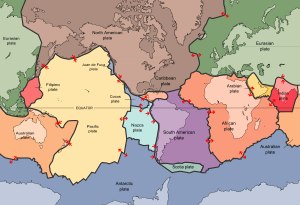
Undervandsjordskælv
Grænserne mellem de tektoniske plader, med indikationer af pladernes bevægelse.
Et undervandsjordskælv er et jordskælv, der rammer under vandet ved bunden af en vandmasse, især et hav. De er en af de primære årsager til tsunamier. Et undervandsjordskælvs størrelse kan måles videnskabeligt på momentmagnitude-skalaen og dets intensitet kan bestemmes ved hjælp af Mercalliskalaen.